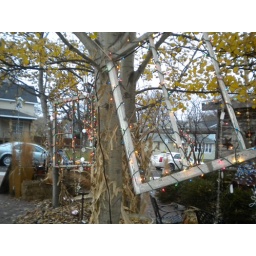
Old window frames hung in the trees with Christmas lights wrapped 'round